Lagos Metropolitan Area Transport Authority

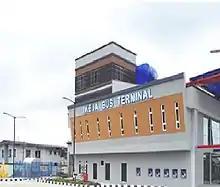
New Ikeja Terminal constructed by LAMATA

The performance of the Bus services has been influenced by the inability of the government authority to effectively franchise all the Bus Routes in Lagos. It is obvious that each bus routes has a peculiar operational characteristics considering the social, economic and environmental variables that will guide their operations. As a result, the continuous franchising of all the Bus Routes in Lagos is expedient. To expedite the process of Bus franchising and effective route coordination, LAMATA has produced Lagos State Strategic Transport Master Plan (LSSTMP) and Bus Route Network (BRN) document to guide in the phased franchising of all the bus routes. The LSSTMP identified fourteen BRT routes while the Bus Route Network Study identified 485 individual bus routes, consisting of mass transit, standard and feeders’ routes. The process geared towards the franchising of these routes is ongoing.